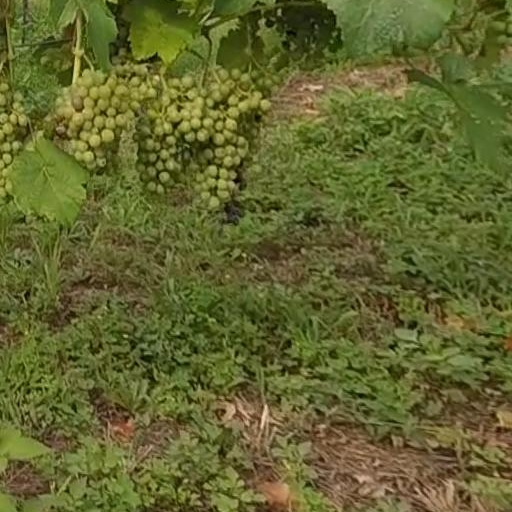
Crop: grape